On the Other Side (film)

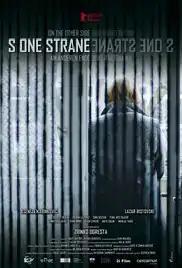
Film poster

On the Other Side is a 2016 Croatian-Serbian drama film directed by Zrinko Ogresta. It was shown in the Panorama section at the 66th Berlin International Film Festival. The film received a Special Mention from the Europa Cinema Label jury. It was selected as the Croatian entry for the Best Foreign Language Film at the 89th Academy Awards but it was not nominated.